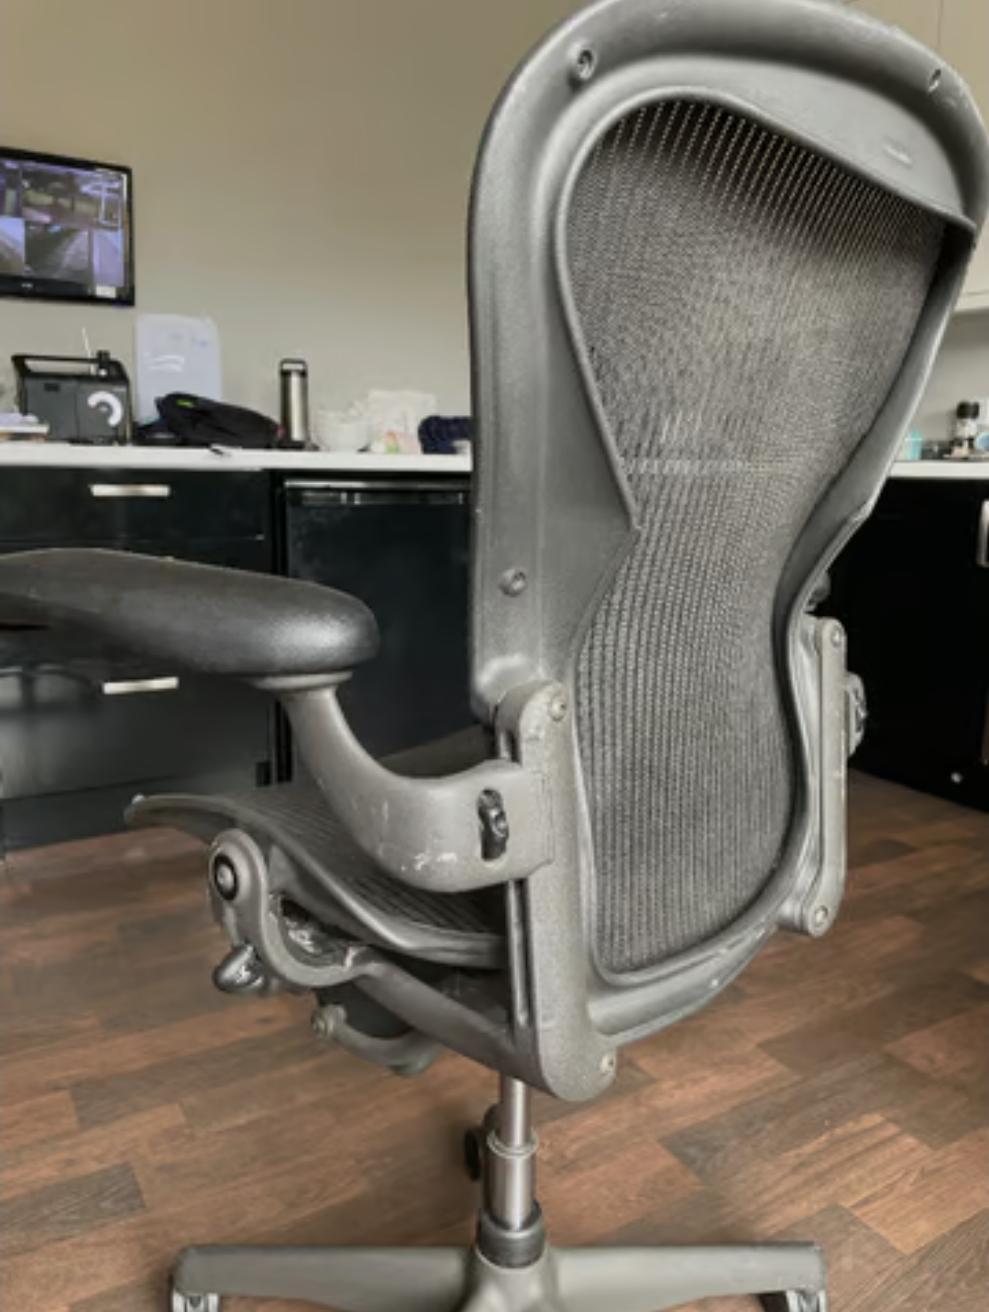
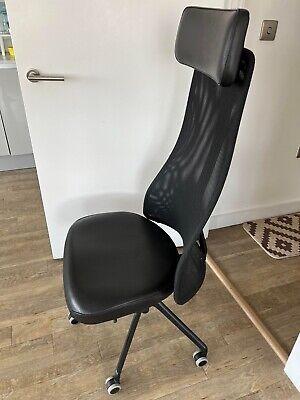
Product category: items_chair
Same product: no